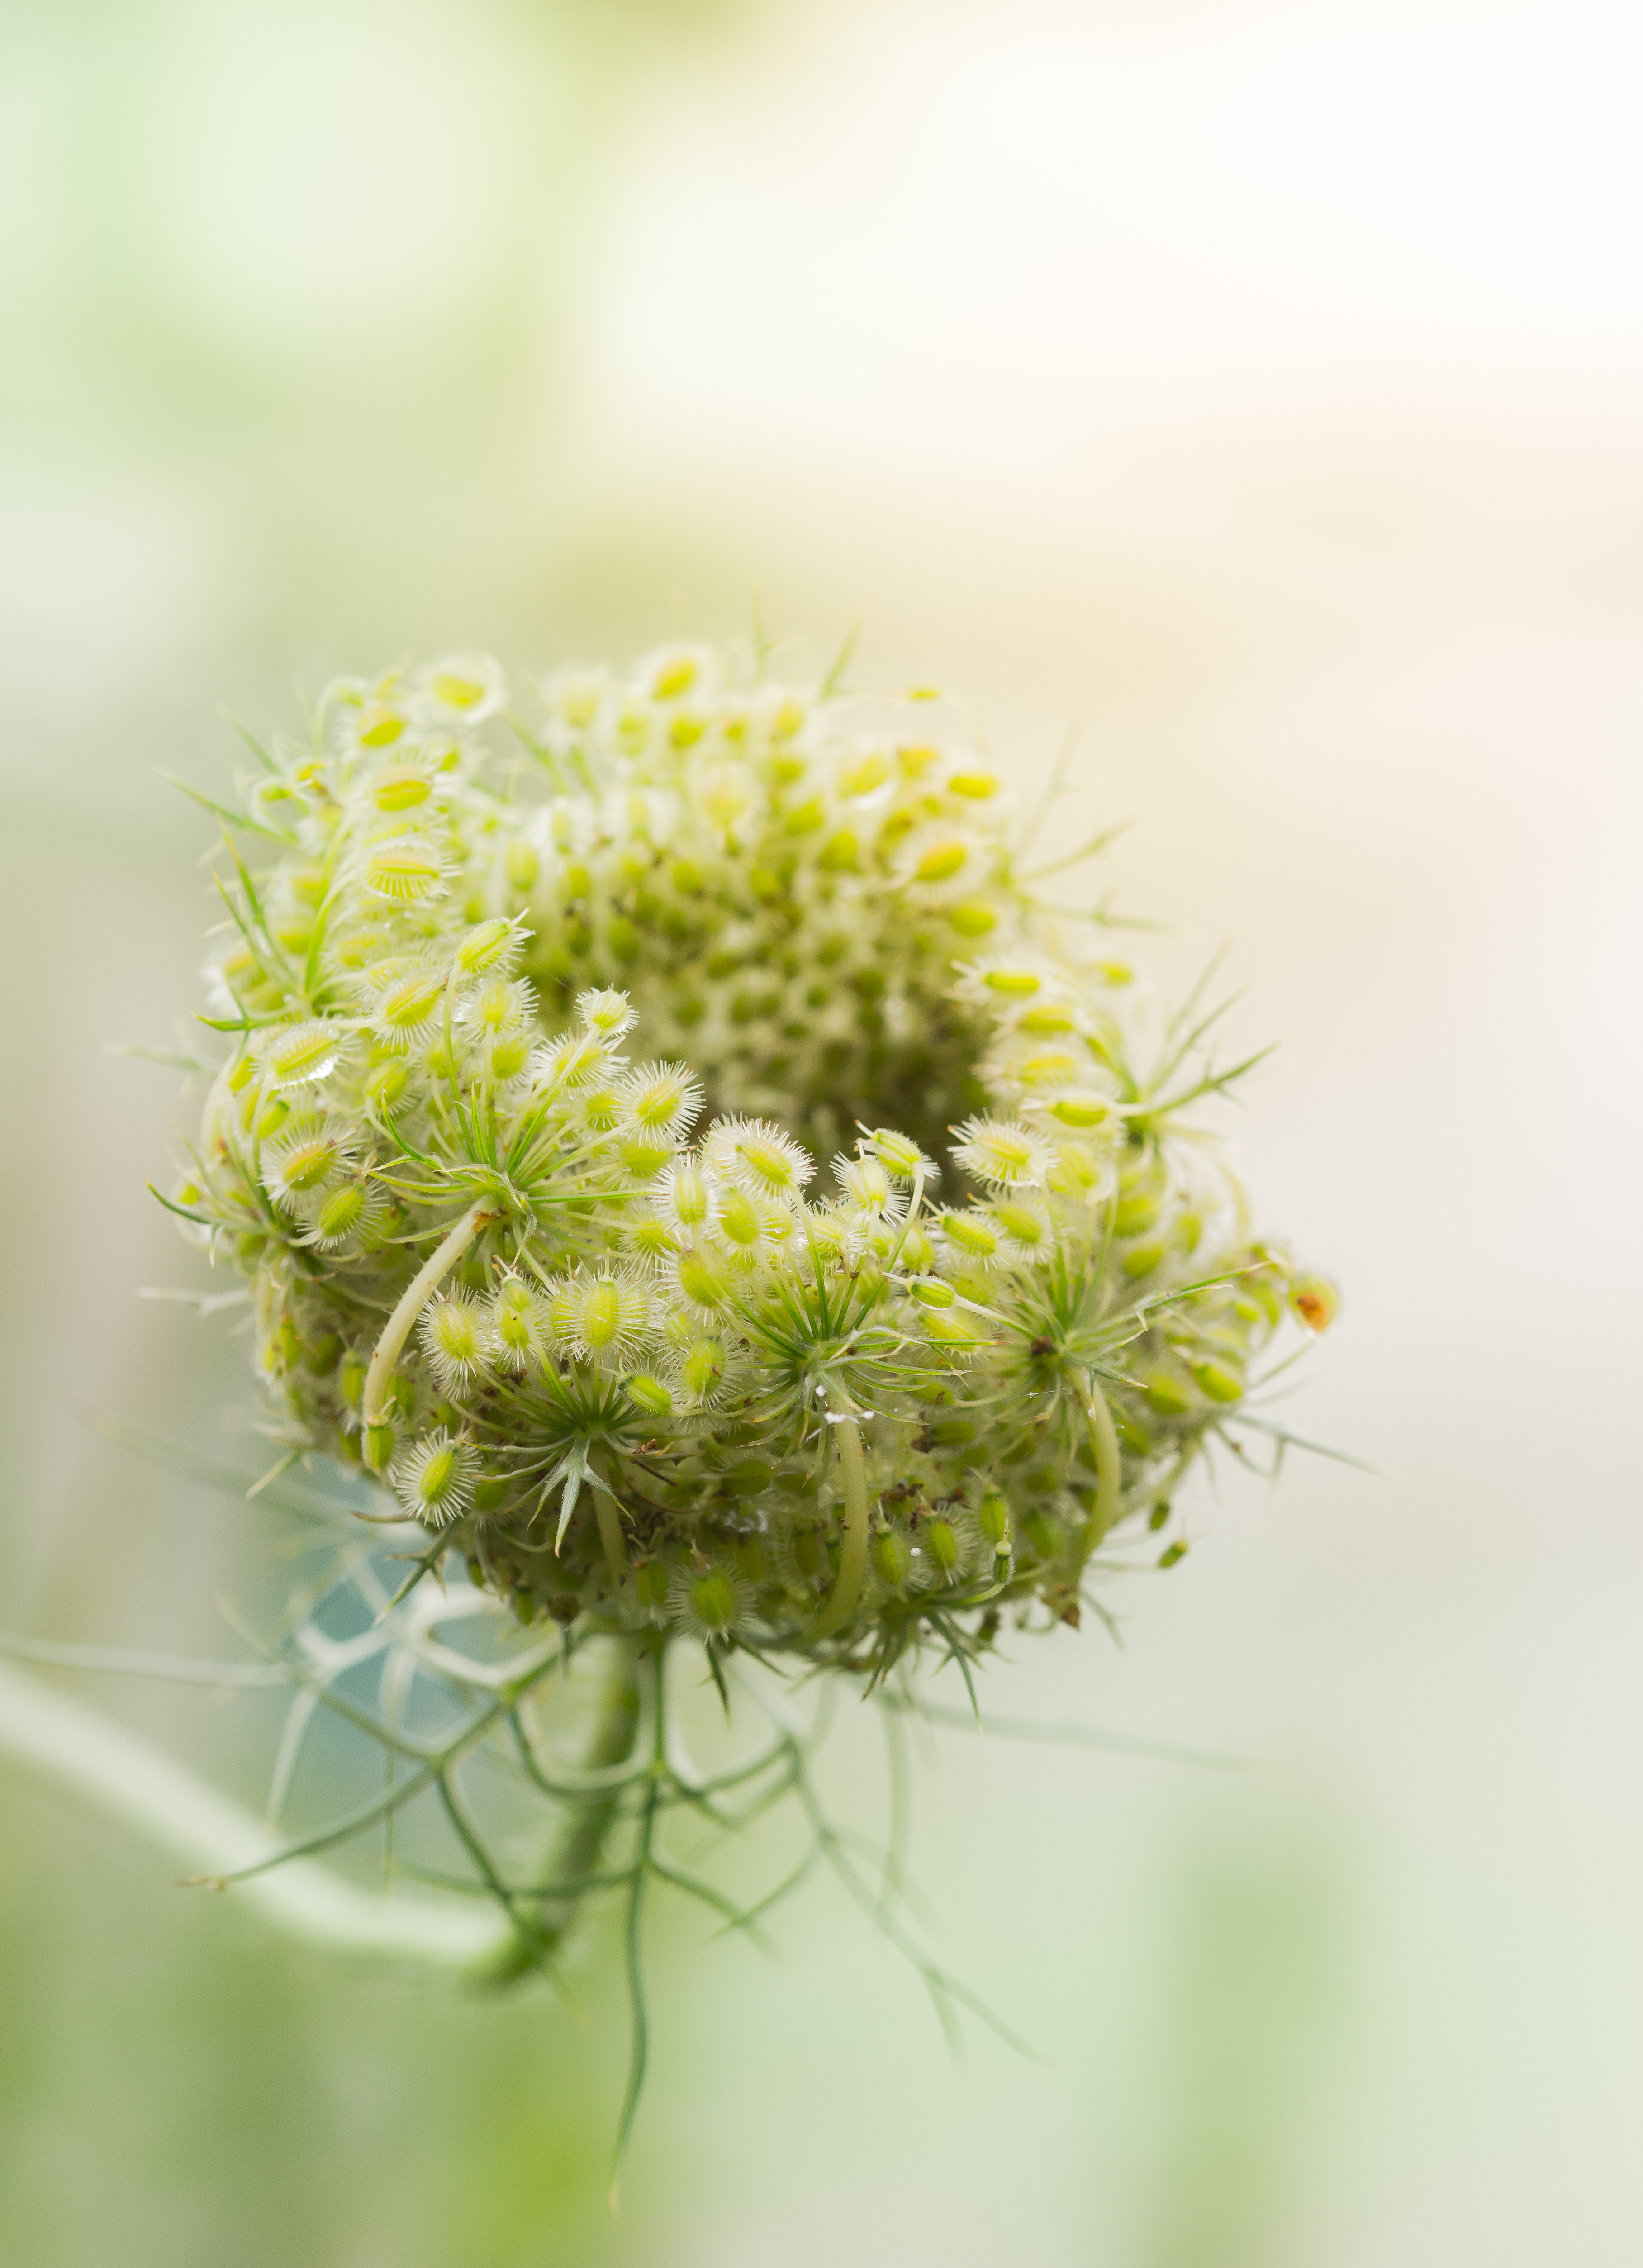
flower, yellow, flora, close up, macro photography, plant, spring, subshrub, wildflower, petal